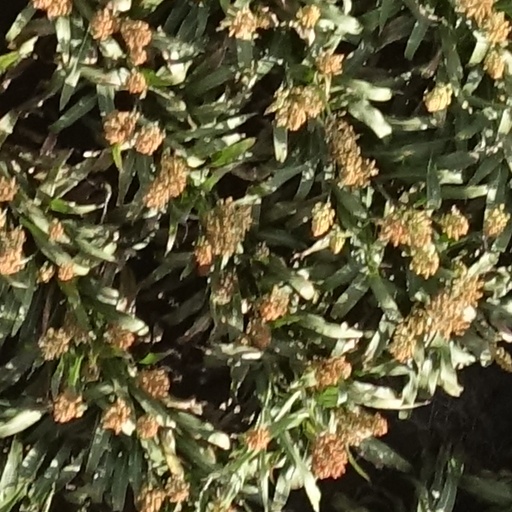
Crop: sorghum